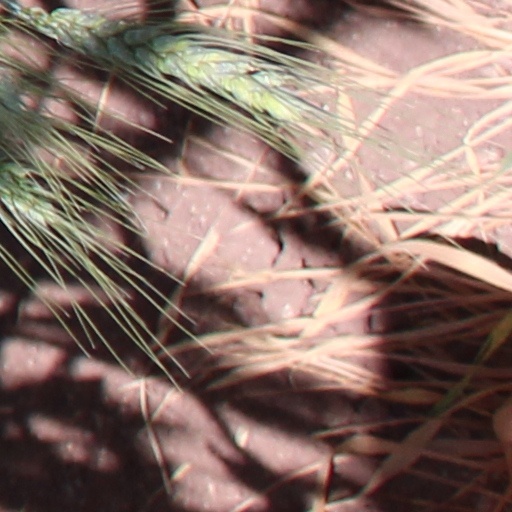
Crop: wheat